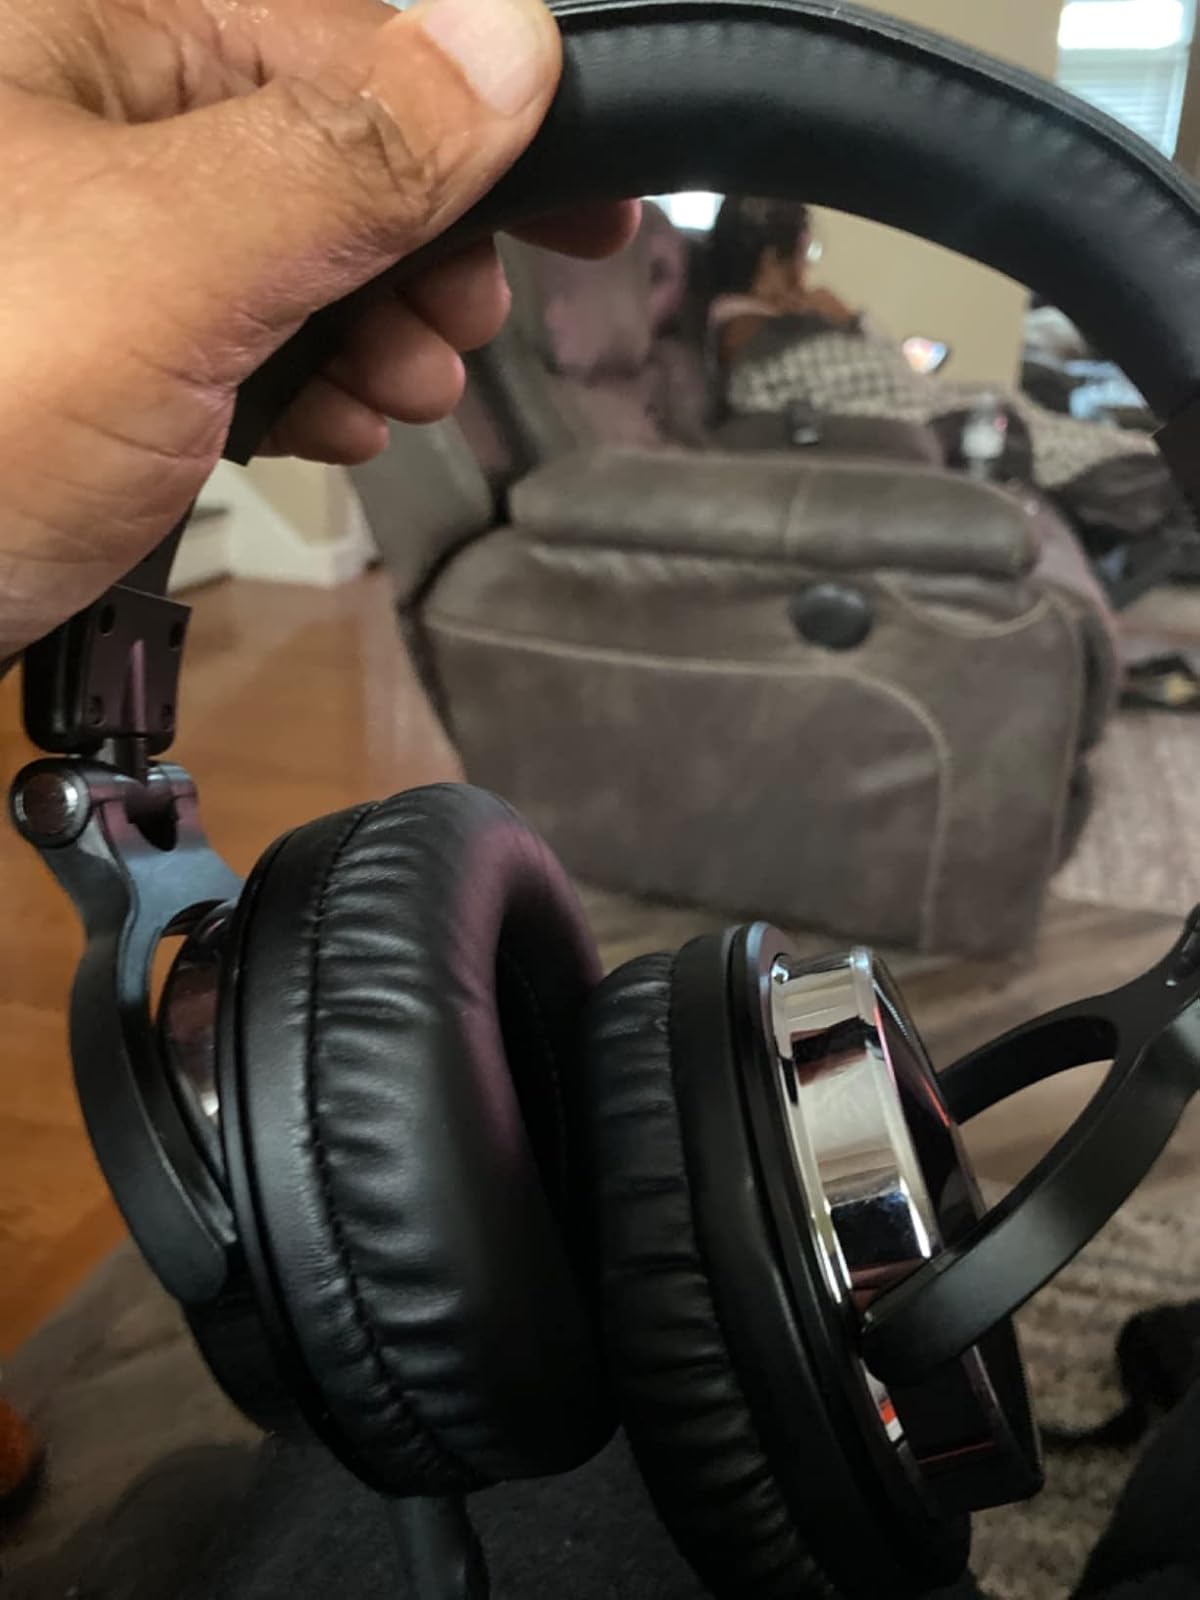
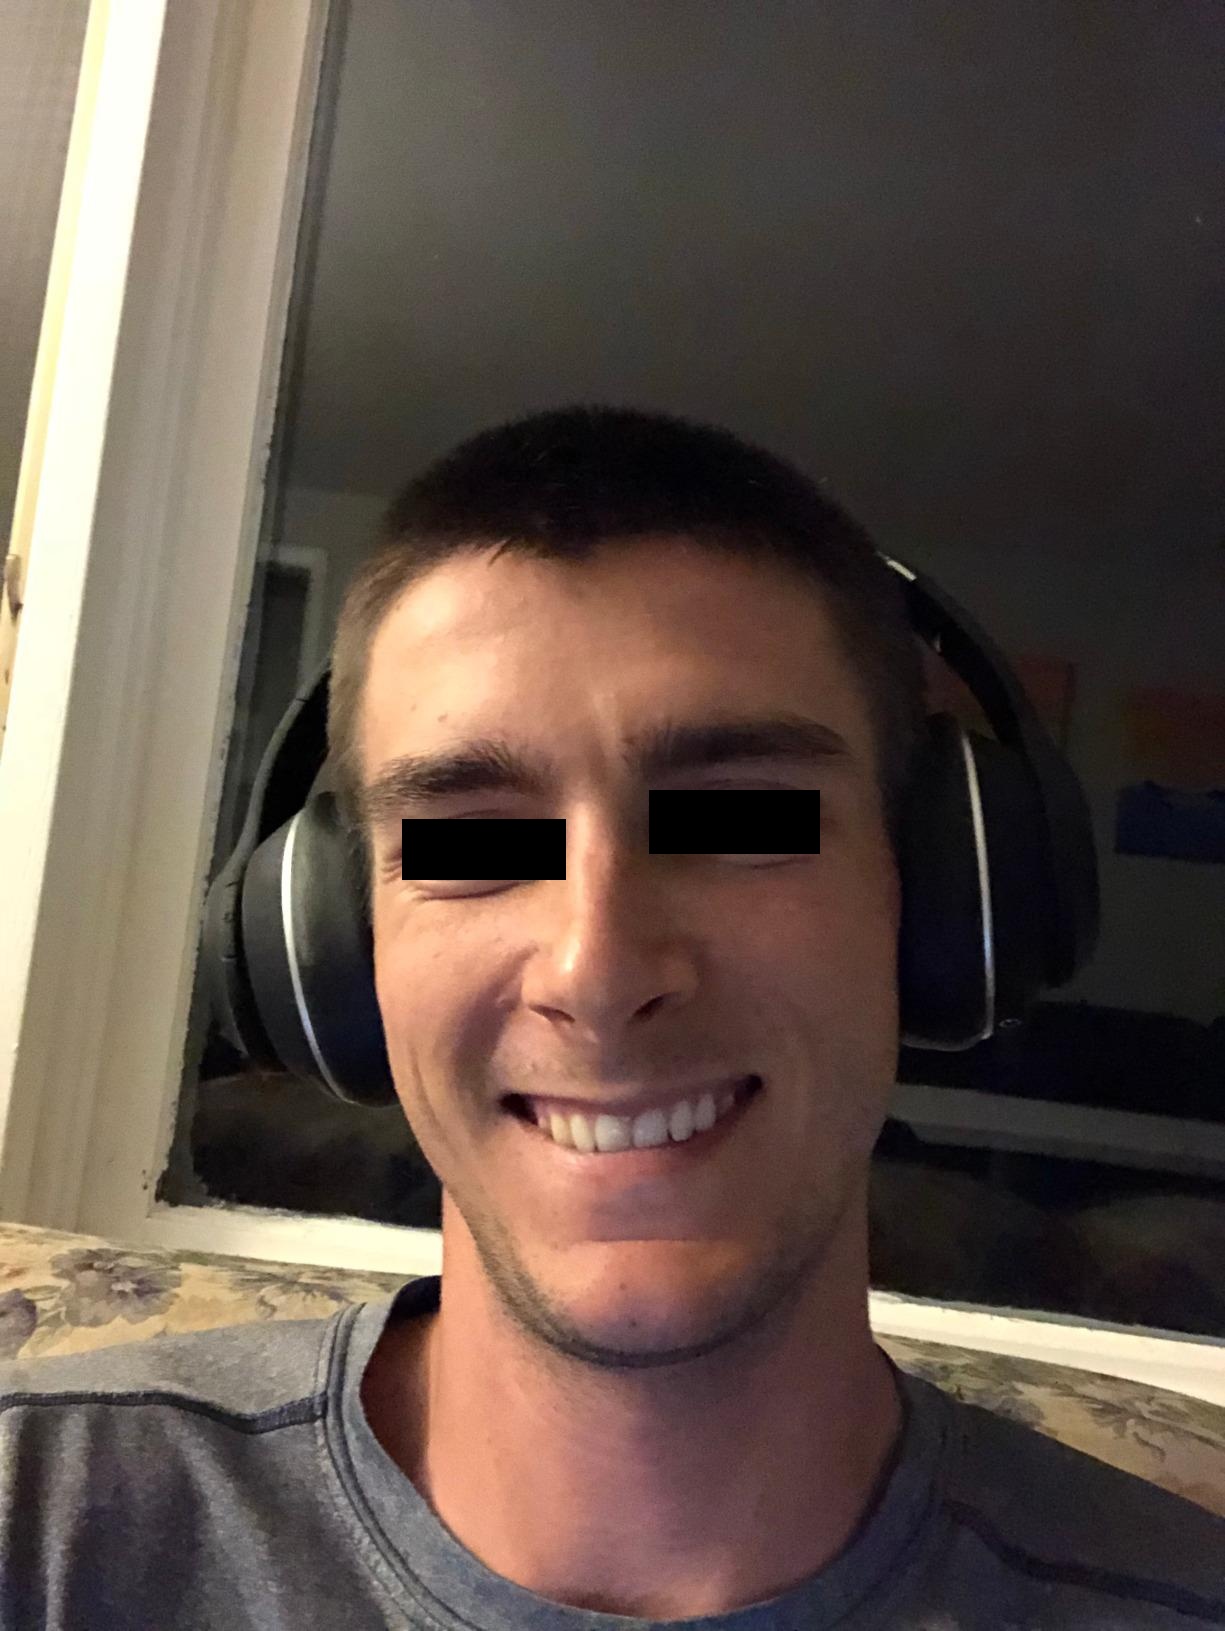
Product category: headphones
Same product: no